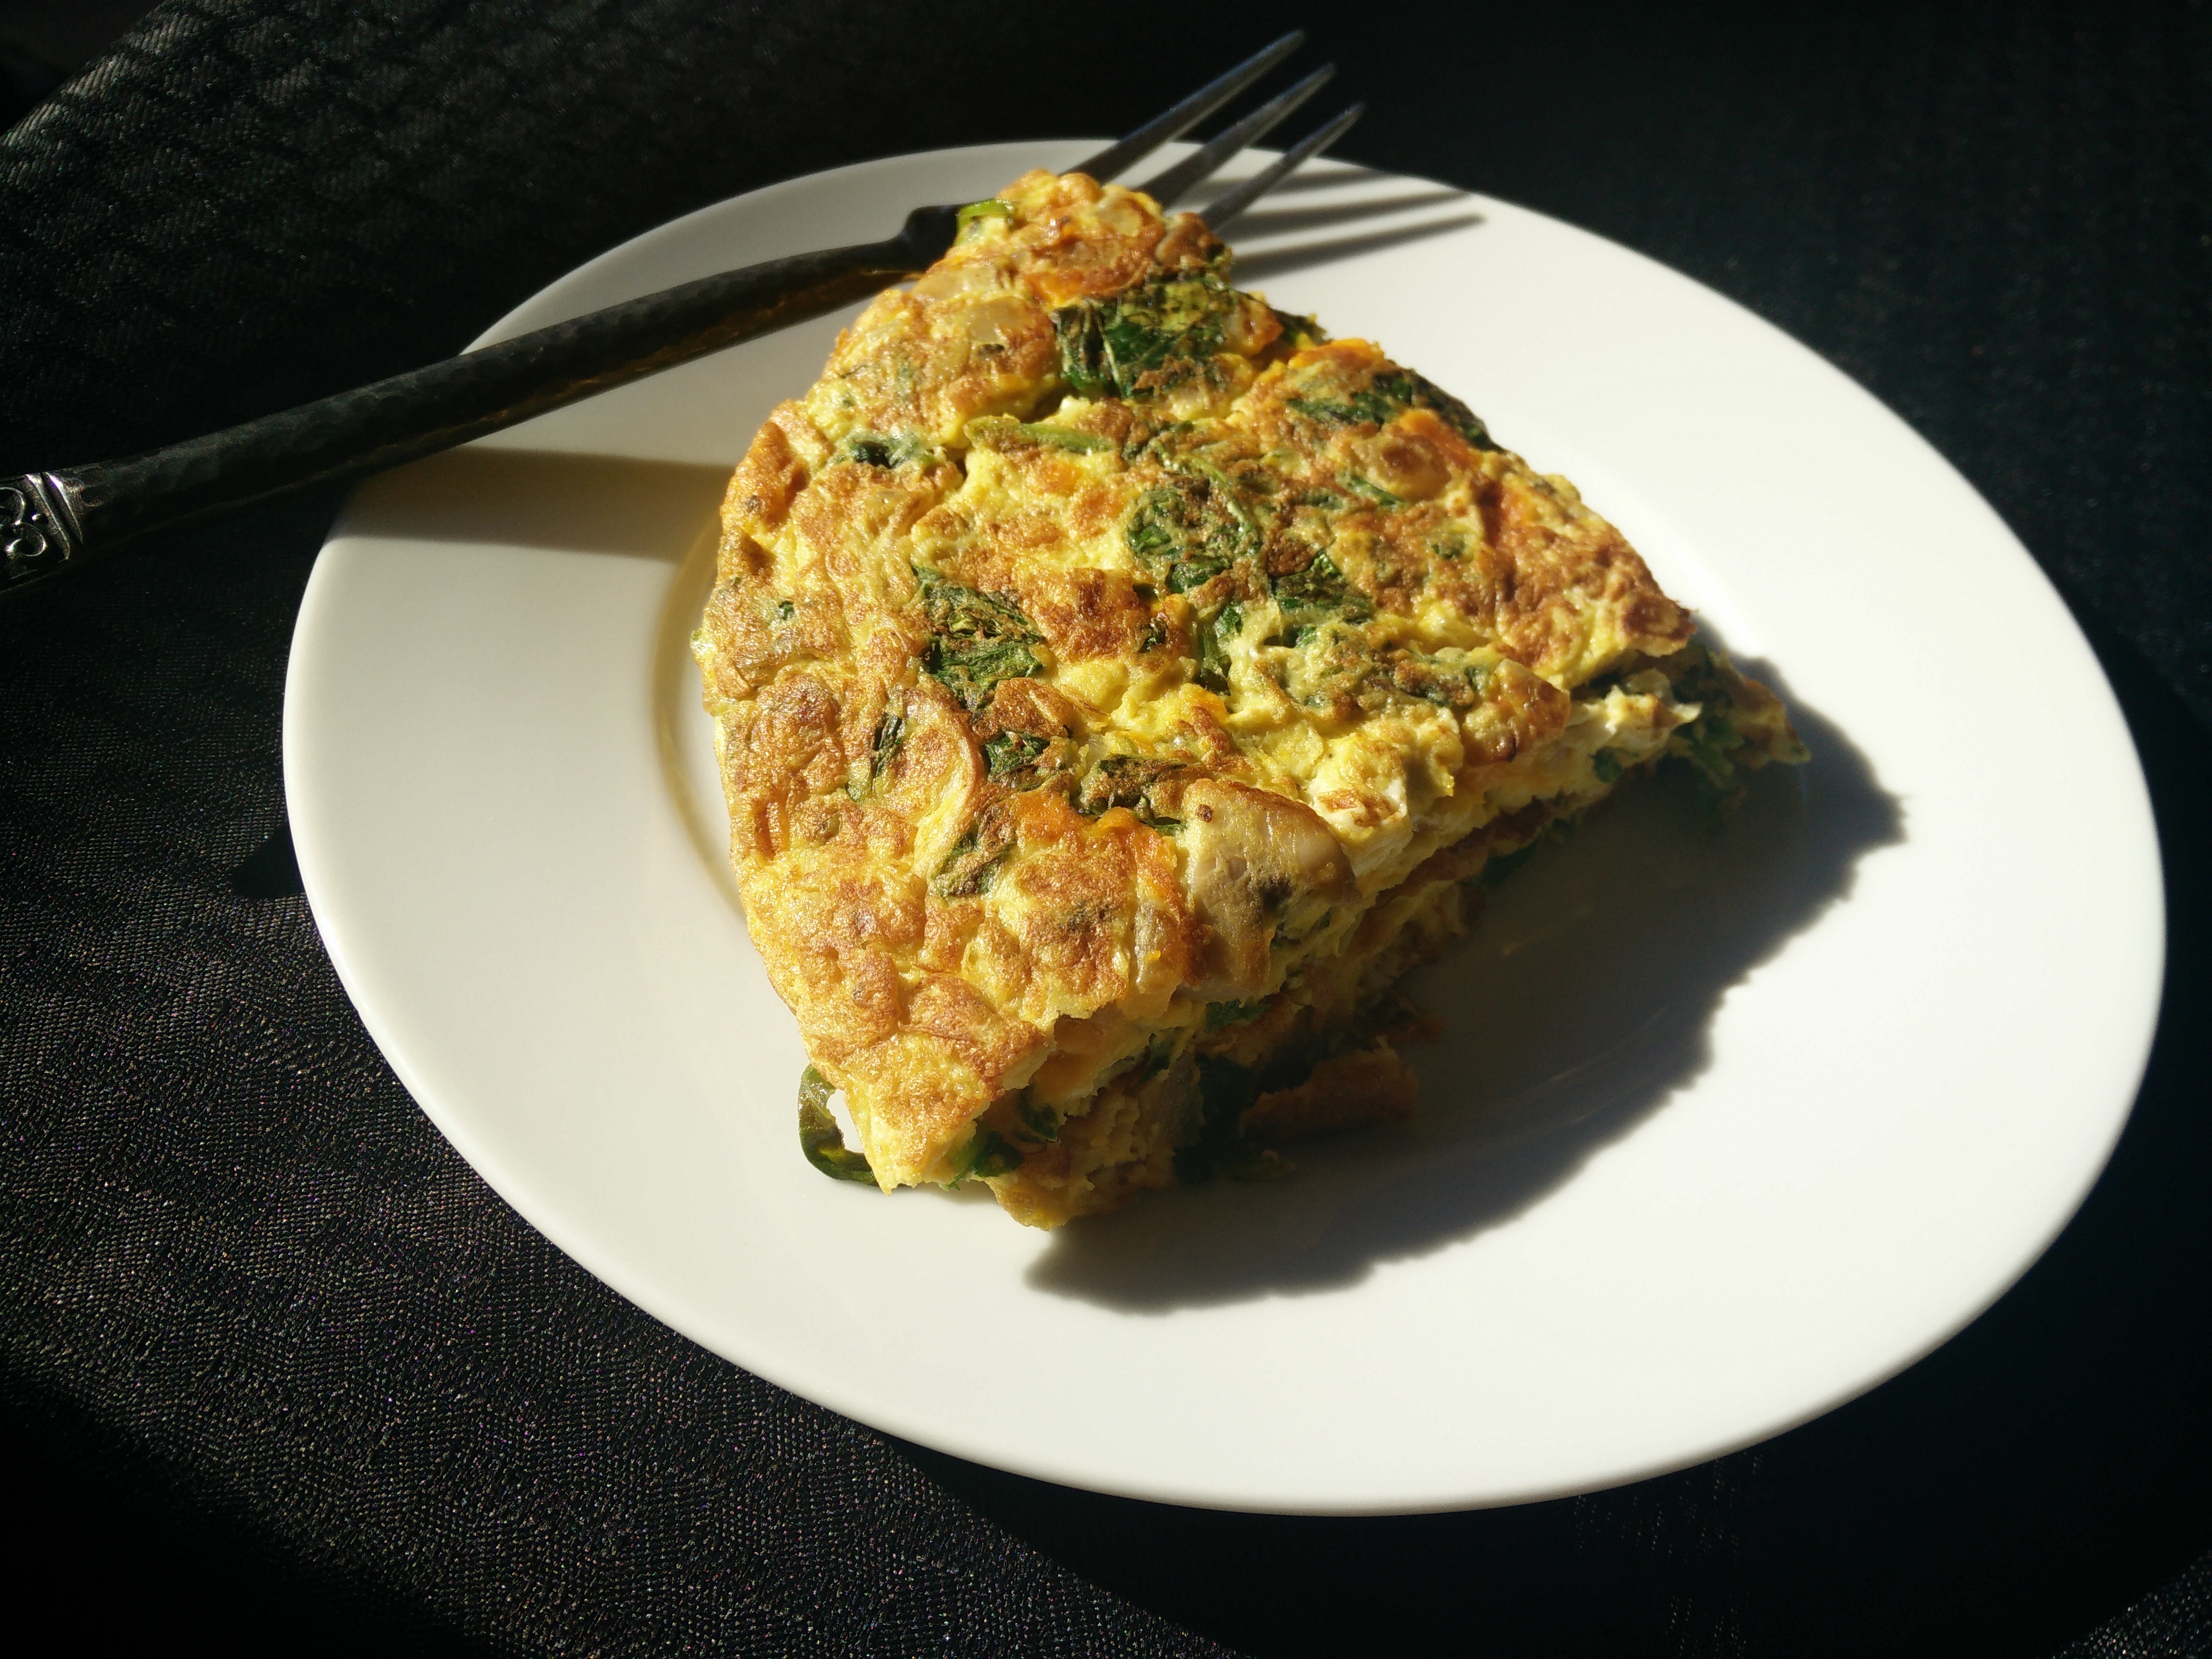
fork, white, dish, meal, food, produce, vegetable, plate, fresh, breakfast, healthy, cuisine, delicious, cooked, eggs, spinach, quiche, vegetarian food, diet, omelet, paleo, omelette, food plate, frittata